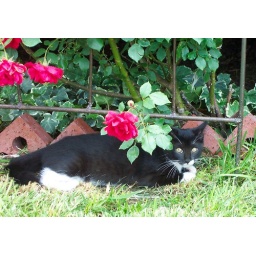
This cat loved to lay under the rose trellis at my parents house.